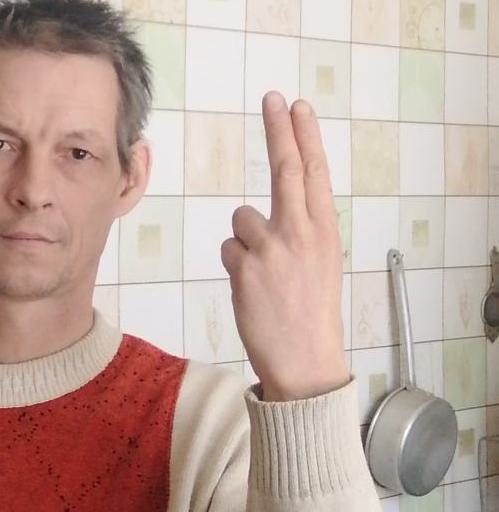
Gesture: two_up_inverted